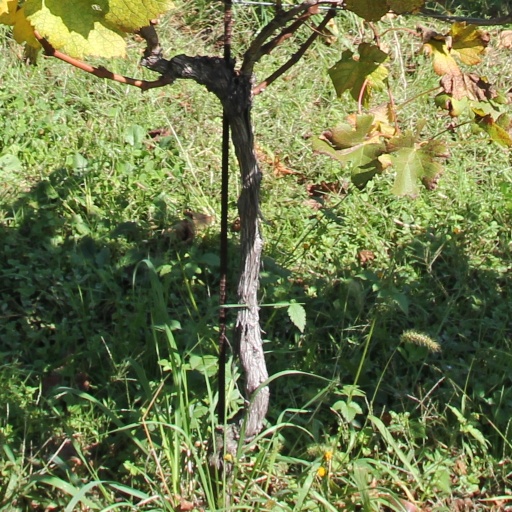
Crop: grape